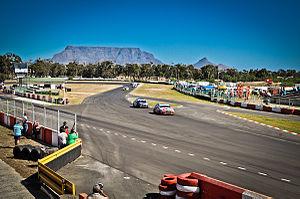
Le Killarney International Raceway est un complexe de sports mécaniques créé en 1947 dans la banlieue de la ville du Cap, en Afrique du Sud.